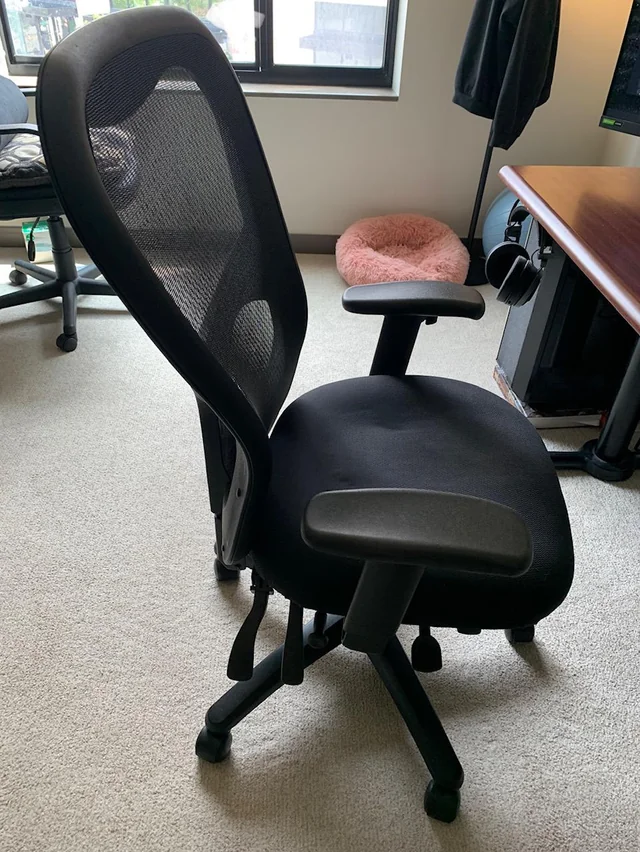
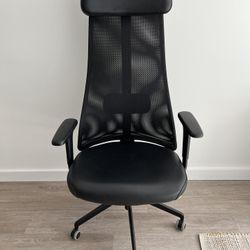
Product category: items_chair
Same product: no